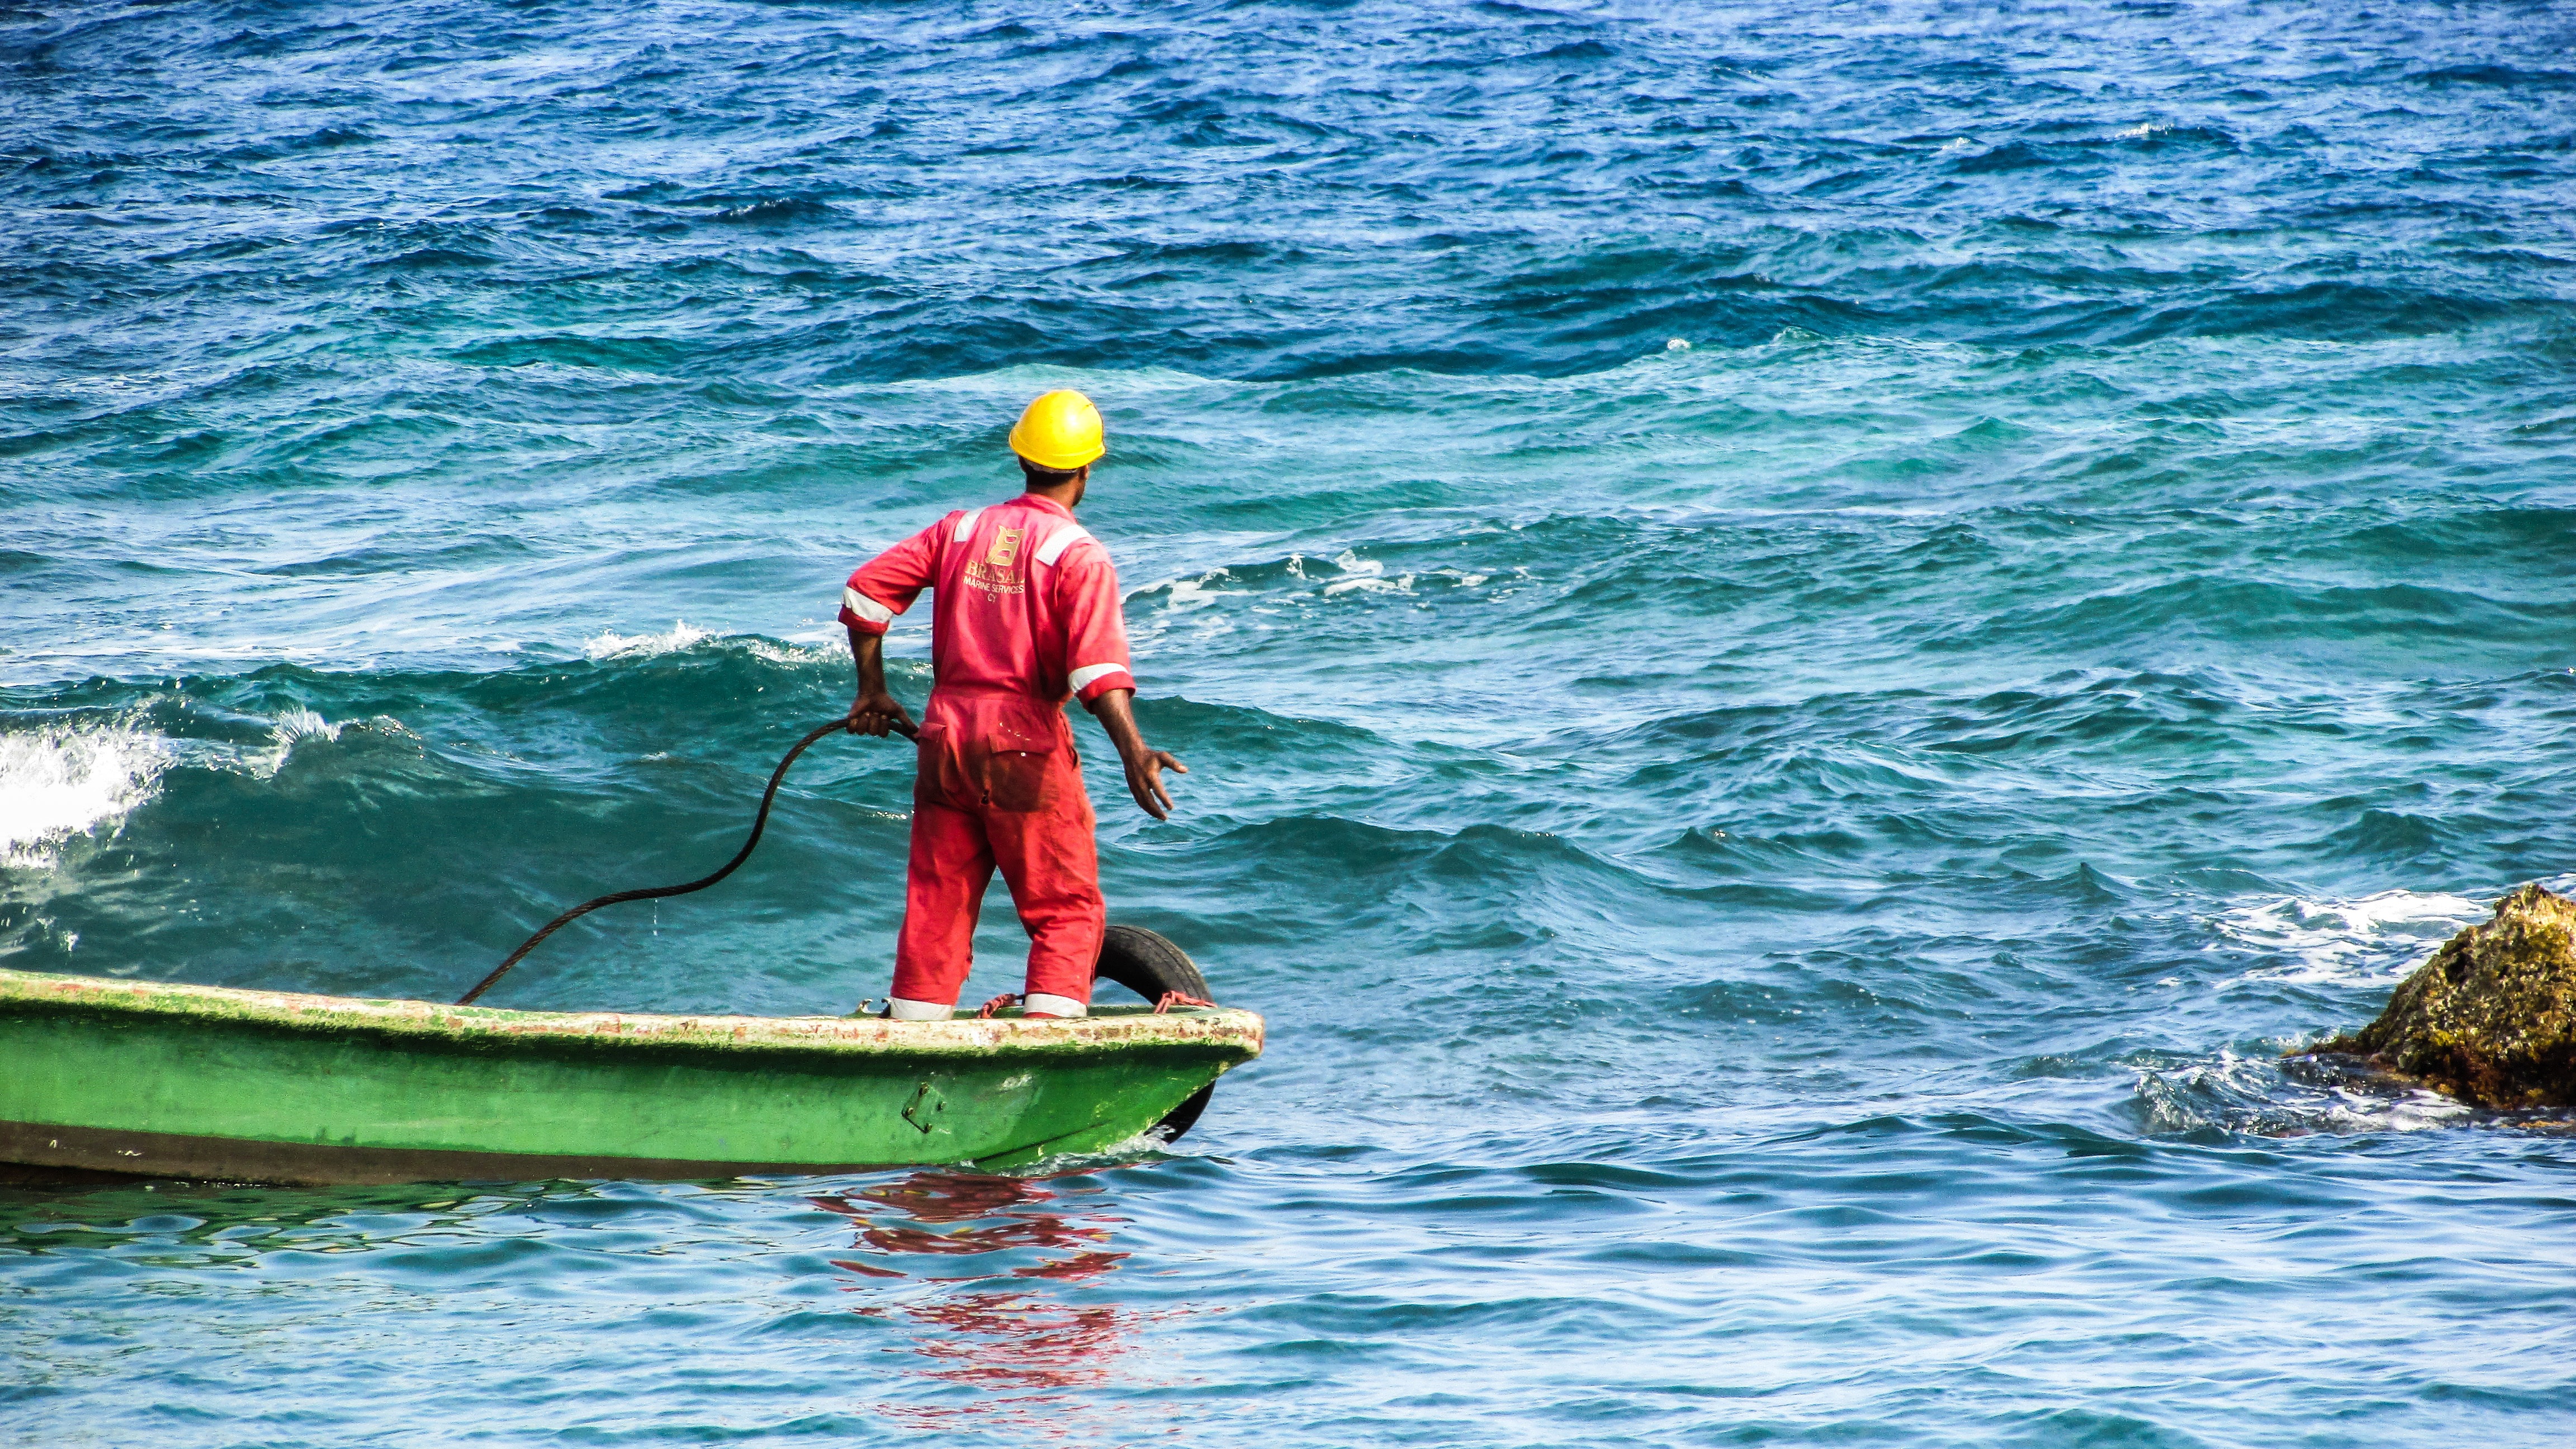
working, sea, coast, ocean, boat, wave, paddle, red, vehicle, worker, boating, safety, uniform, maritime, wind wave